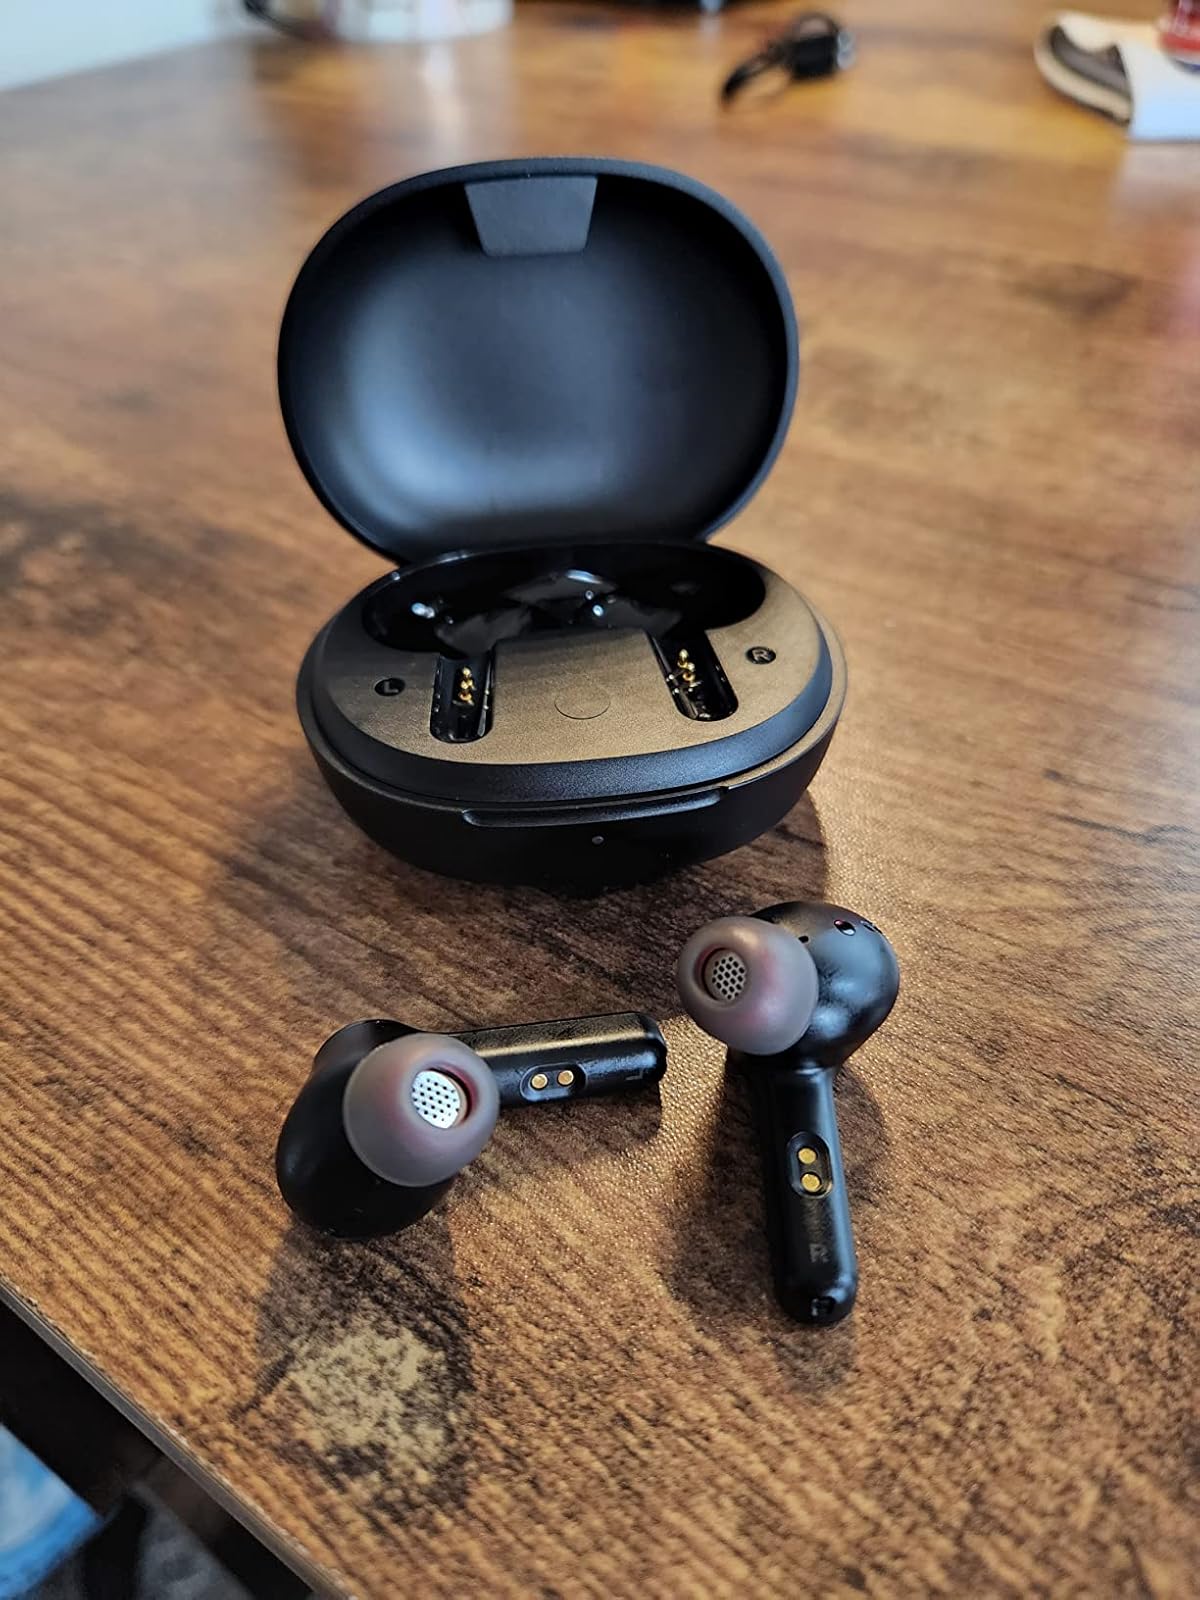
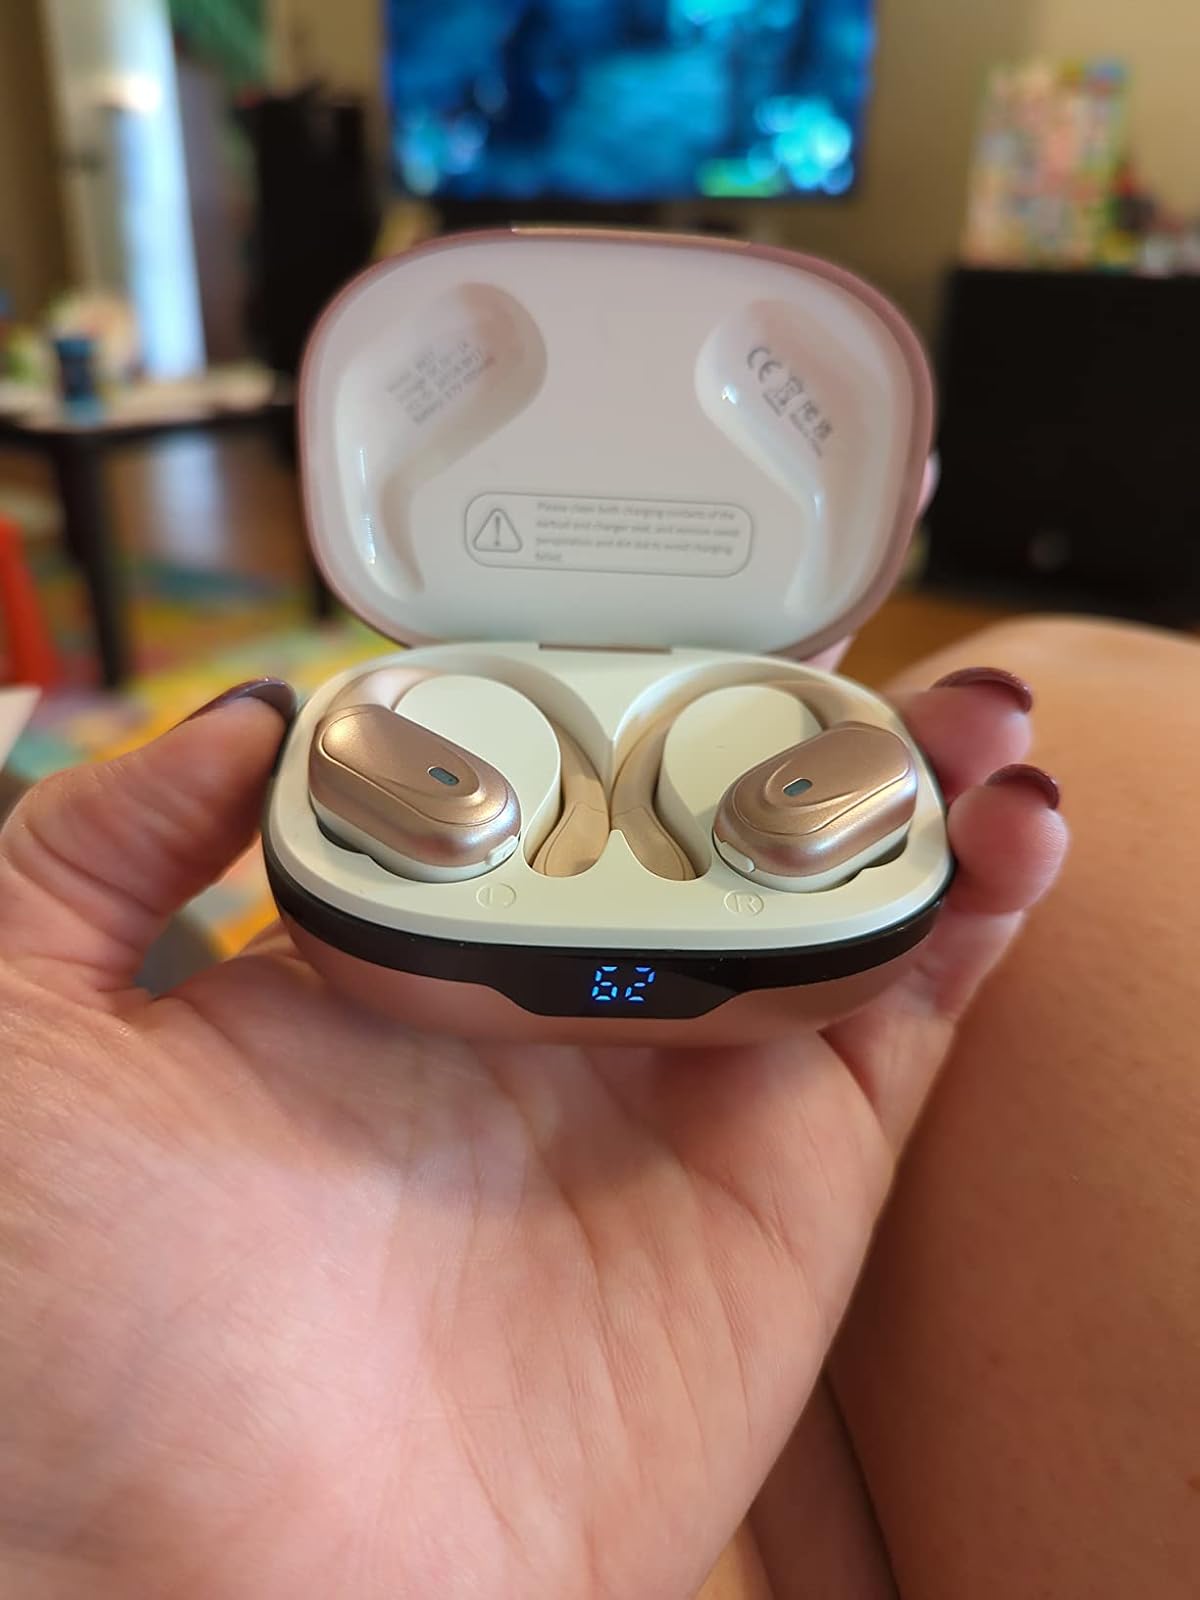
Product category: earbuds
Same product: no